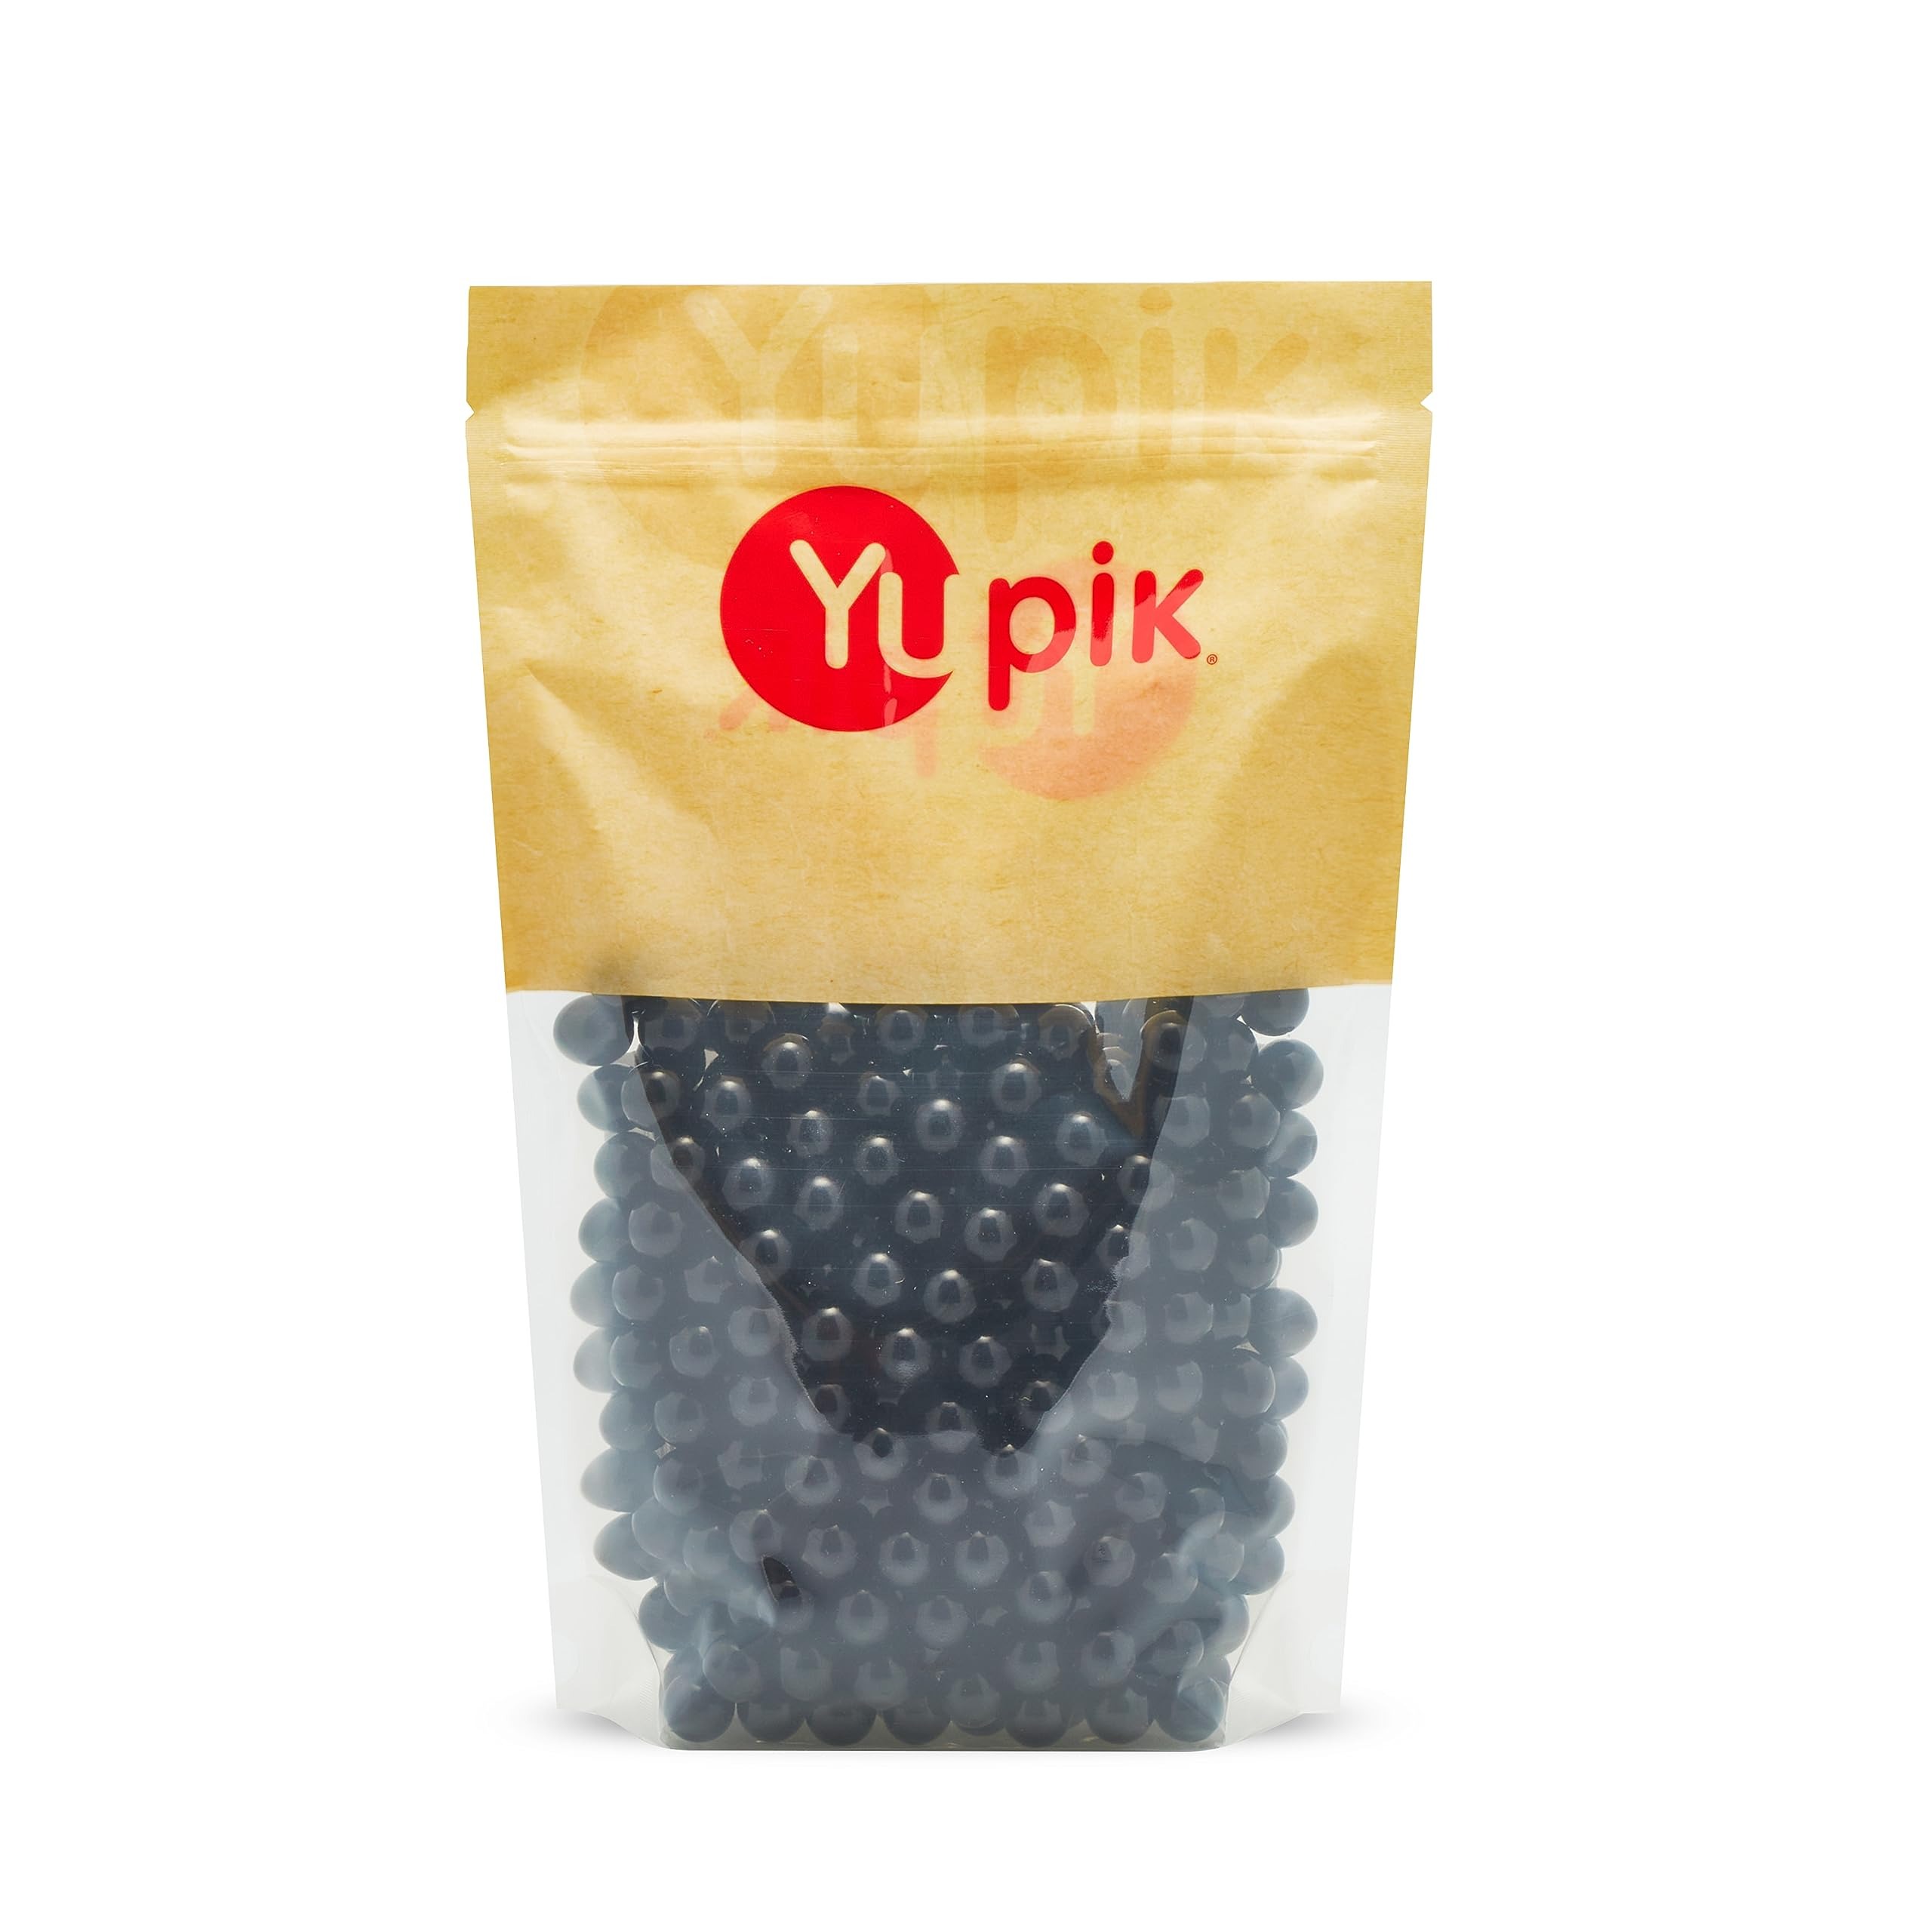
Item Name: Yupik Black Licorice Jawbreakers, 1Kg/35.27 Ounces {Imported from Canada}
Value: 1.0
Unit: Count

Price: 34.99